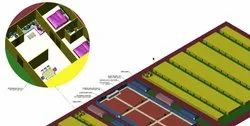
Label: 3D_Mechanism_Walk_Through_Service